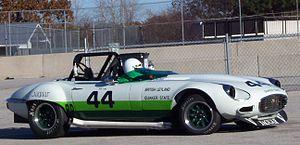
Richard C. Tullius, dit Bob Tullius, né le 7 décembre 1930 à Rochester, est un pilote automobile américain.